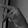
ASL letter: P